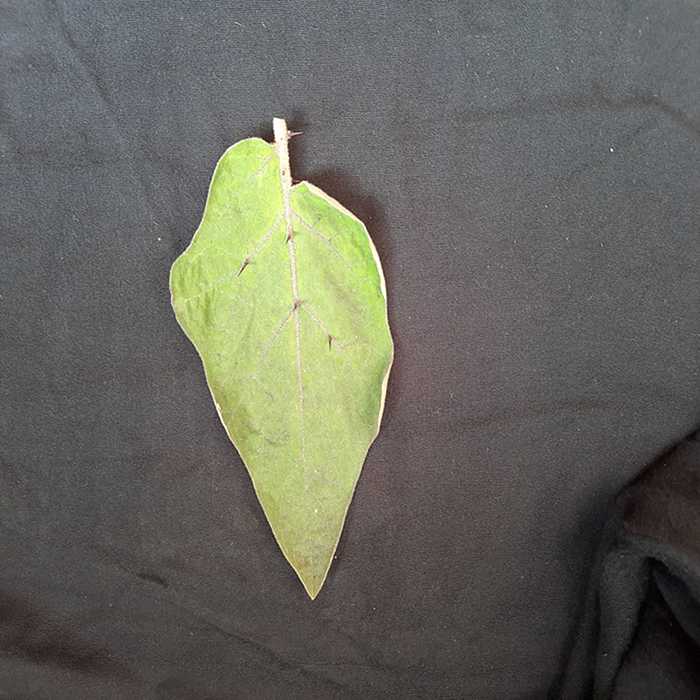
Plant: Eggplant
Label: Eggplant fresh leaf